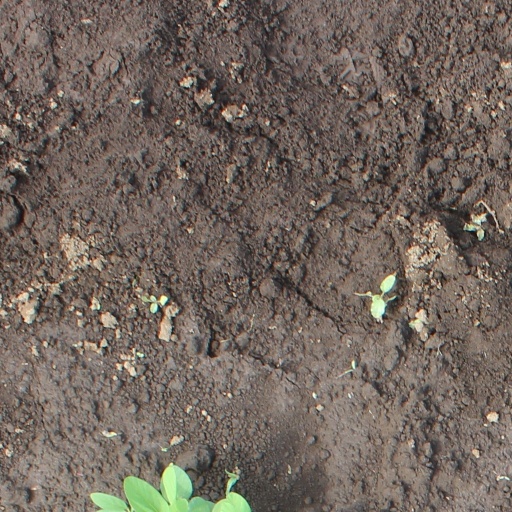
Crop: soybean